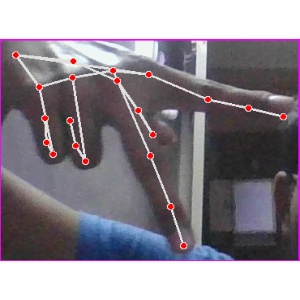
अक्षर: प